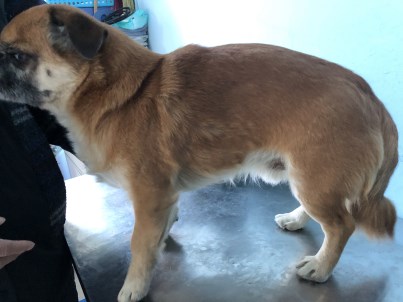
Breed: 3336-n000121-chinese_rural_dog